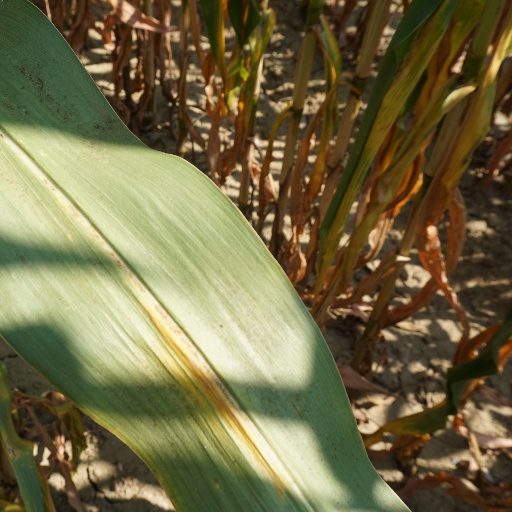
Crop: maize; corn